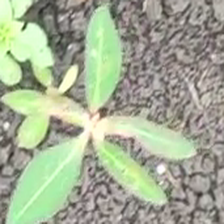
Weed species: Moti_dudhi(Euphorbia_geneculata_L)